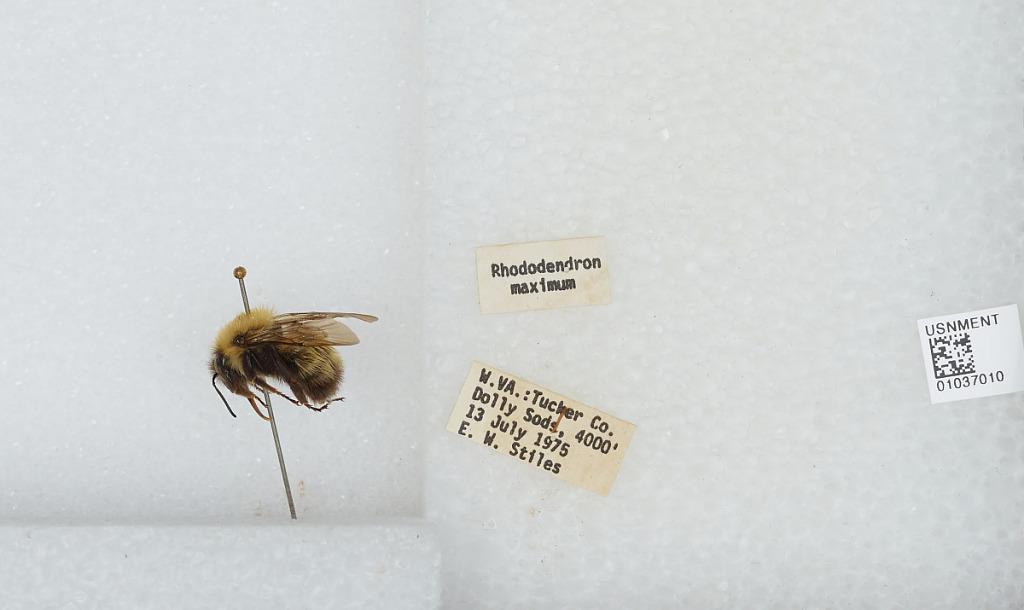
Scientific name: Bombus (Pyrobombus) perplexus Cresson
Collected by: E. Stiles
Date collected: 1975-7-13
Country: United States
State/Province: West Virginia
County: Tucker
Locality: Dolly Sods Wilderness, part of Monongahela National Forest
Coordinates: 38.9958, -79.3681